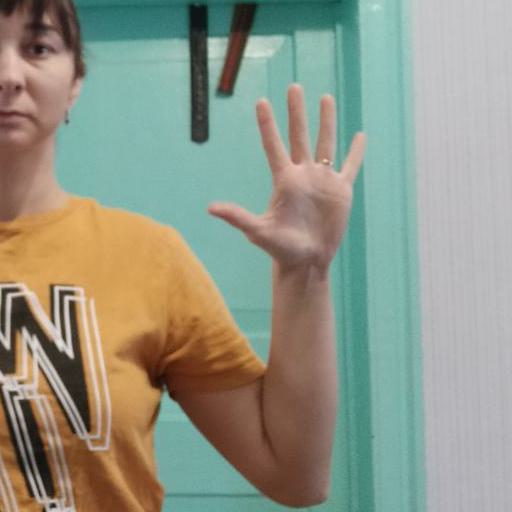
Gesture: palm